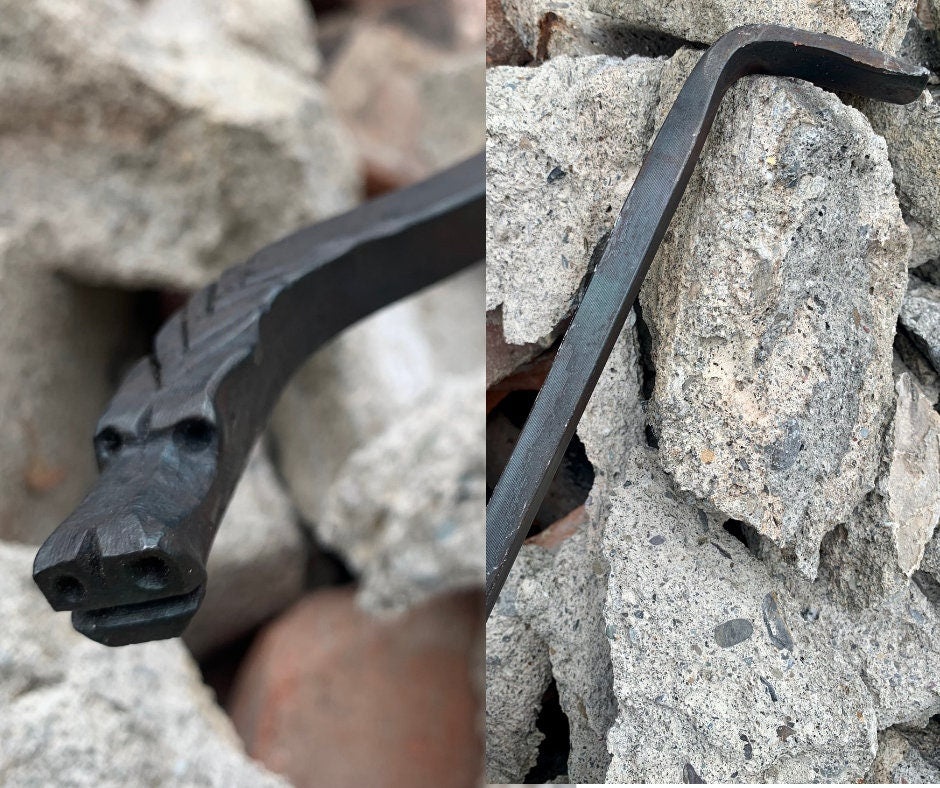
Dragon Fire Poker
A creative and mystical take on our beloved hand-forged fire poker, this fire-breathing beast will help you tame your own flames! Each Fire Poker is hand-crafted in Maine using a combination of traditional and modern blacksmith tools and techniques. We have many fire tools of different lengths and styles available, so please have a look at our other listings to see more options. Dimensions: Length 31" 2.5" tab on end
Brand: Wicks Forge
Category: Home & Garden > Fireplace & Wood Stove Accessories > Fireplace Tools